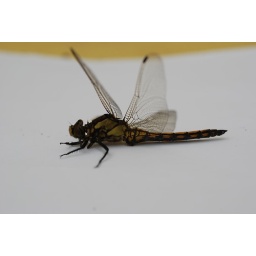
Dead female black tailed skimmer - probably attacked by a bird